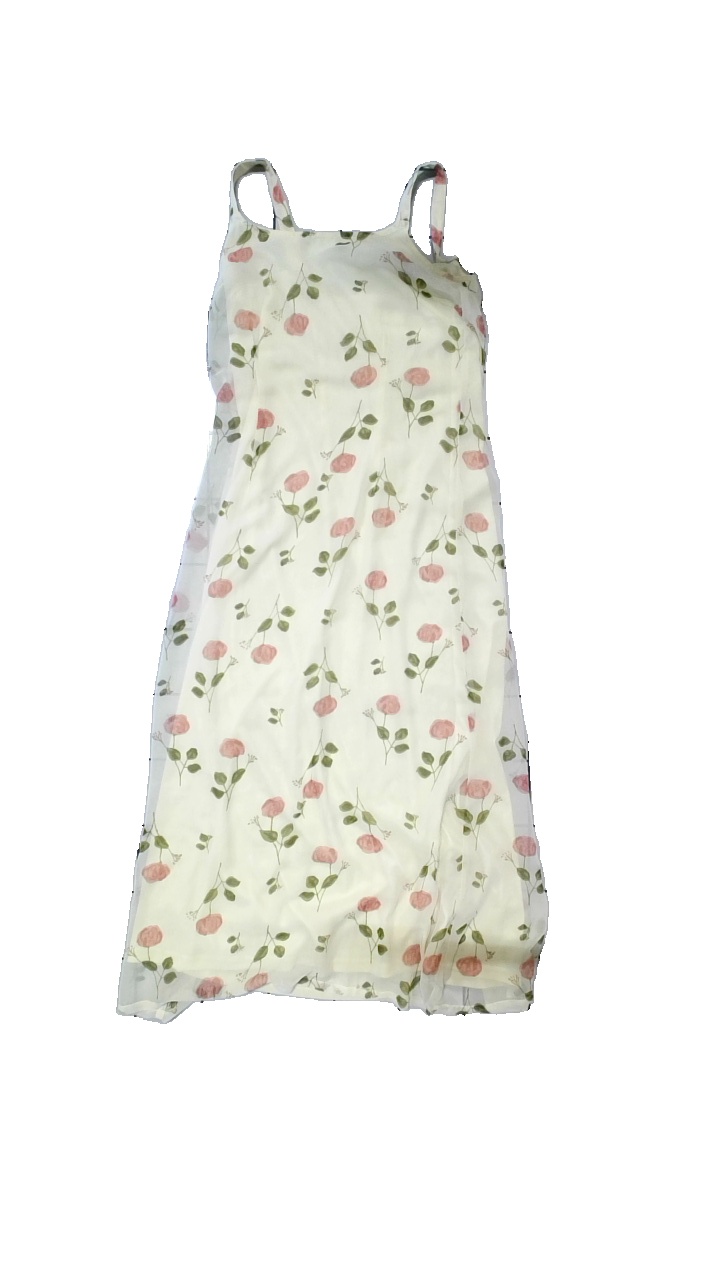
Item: Dress (Ladies)
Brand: Classic Woman
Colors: Yellow, Pink, Multicolor
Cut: Long
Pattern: Floral print
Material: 100% polyester
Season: Summer
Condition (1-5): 4
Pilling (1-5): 4
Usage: Reuse
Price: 50-100